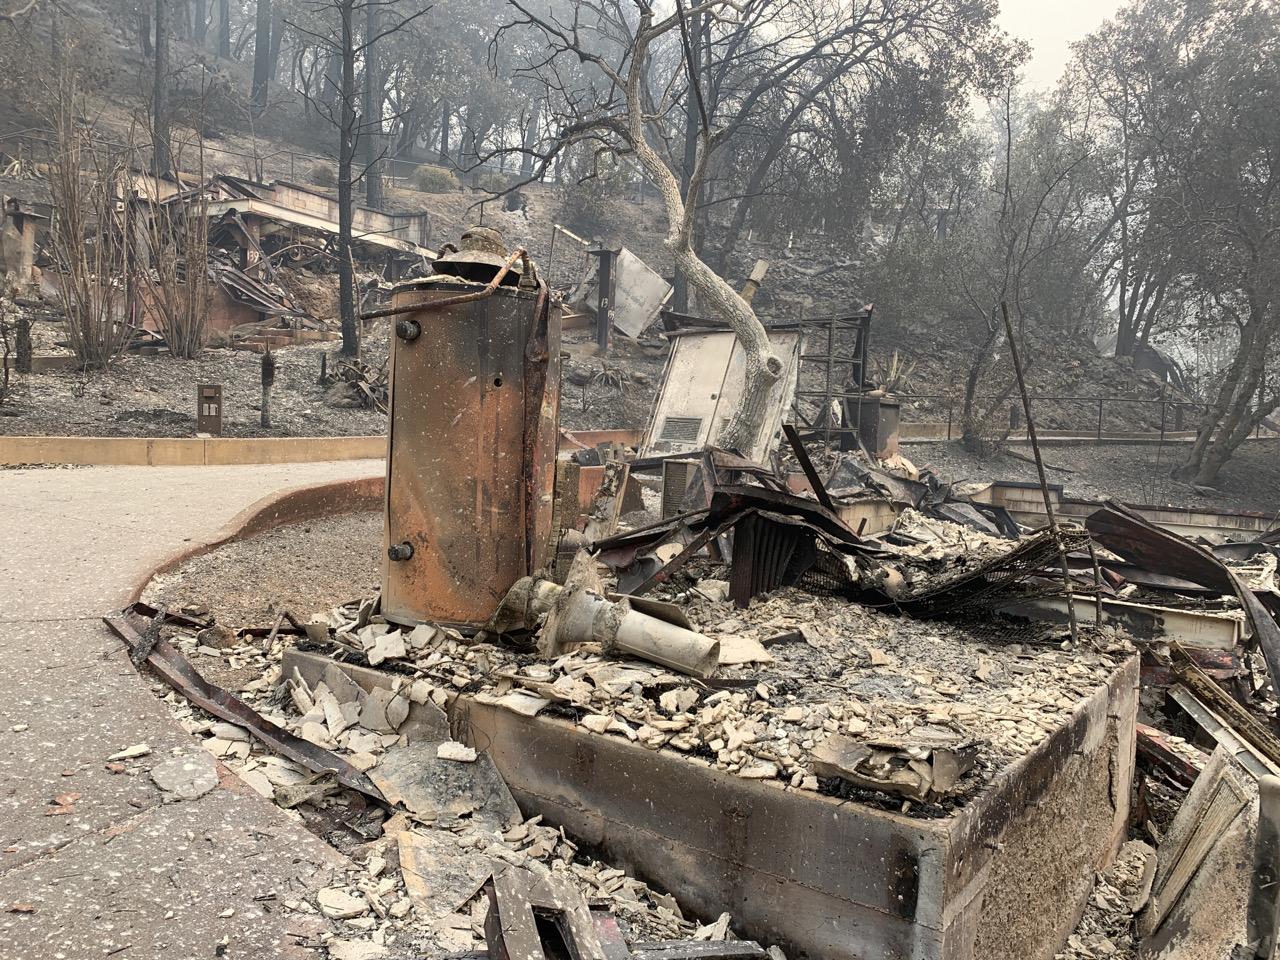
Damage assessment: destroyed